Billy (musical)

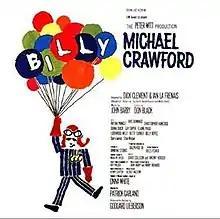

Billy is a musical based on the novel and play "Billy Liar" by Keith Waterhouse and Willis Hall. The book was written by Dick Clement and Ian La Frenais, the music is by John Barry, and the lyrics are by Don Black.